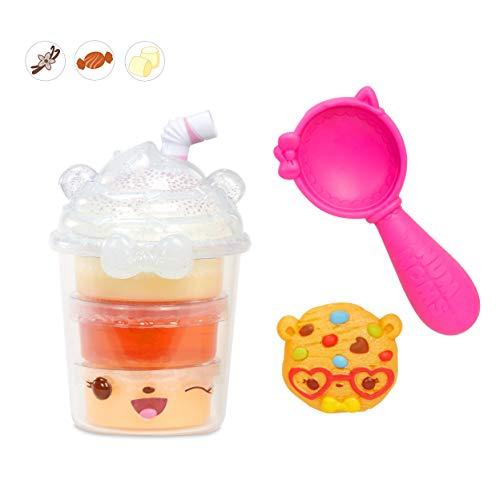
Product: Num Noms Snackables Silly Shakes- Candy Corn Smoothie, Multicolor
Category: Toys & Games | Dress Up & Pretend Play | Pretend Play | Kitchen Toys | Play Food
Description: Num Noms stackable silly shakes- candy corn smoothie includes three Num Noms.
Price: $8.79
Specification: ProductDimensions:2.2x6.2x6.9inches|ItemWeight:6.9ounces|ShippingWeight:6.9ounces(Viewshippingratesandpolicies)|ASIN:B07B8JXF3G|Itemmodelnumber:554356|Manufacturerrecommendedage:5yearsandup